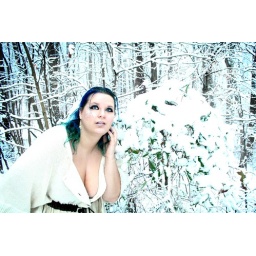
Look for me in a white forrest, hiding in a hollow tree -Evanescence